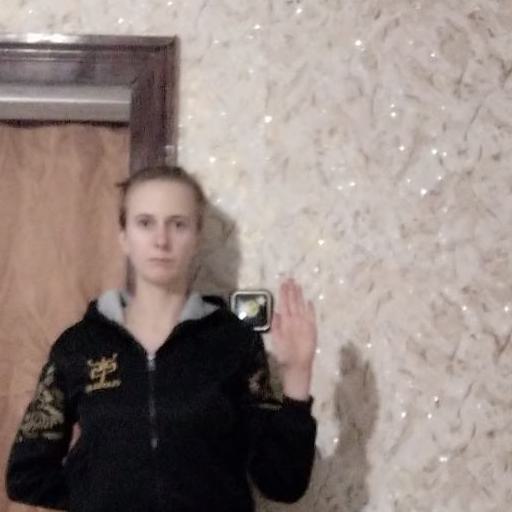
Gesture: stop